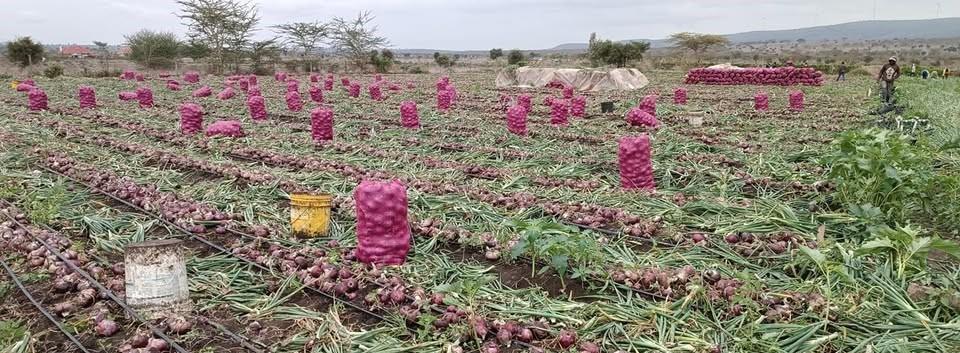
Katika shamba kubwa, wakulima wamevuna zao la biashara  aina ya vitungu maji, vingine vikiwa vimeanikwa kwenye shamba kwa ajili ya kukauka kabla ya kupakiwa kwenye mifuko mingi iliyopo katika hili shamba, ili kusafirisha na kupeleka katika sehem za mauzo ya kilimo.